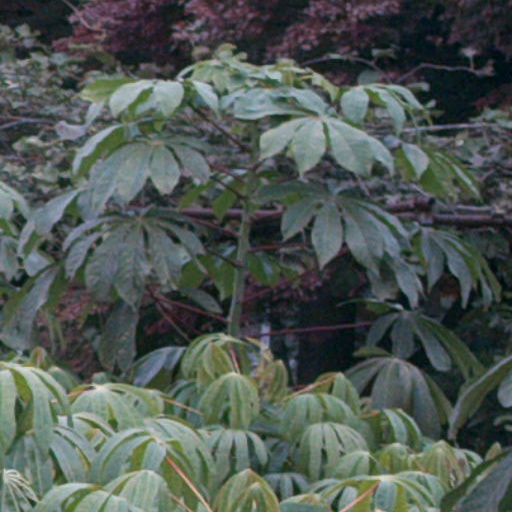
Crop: cassava